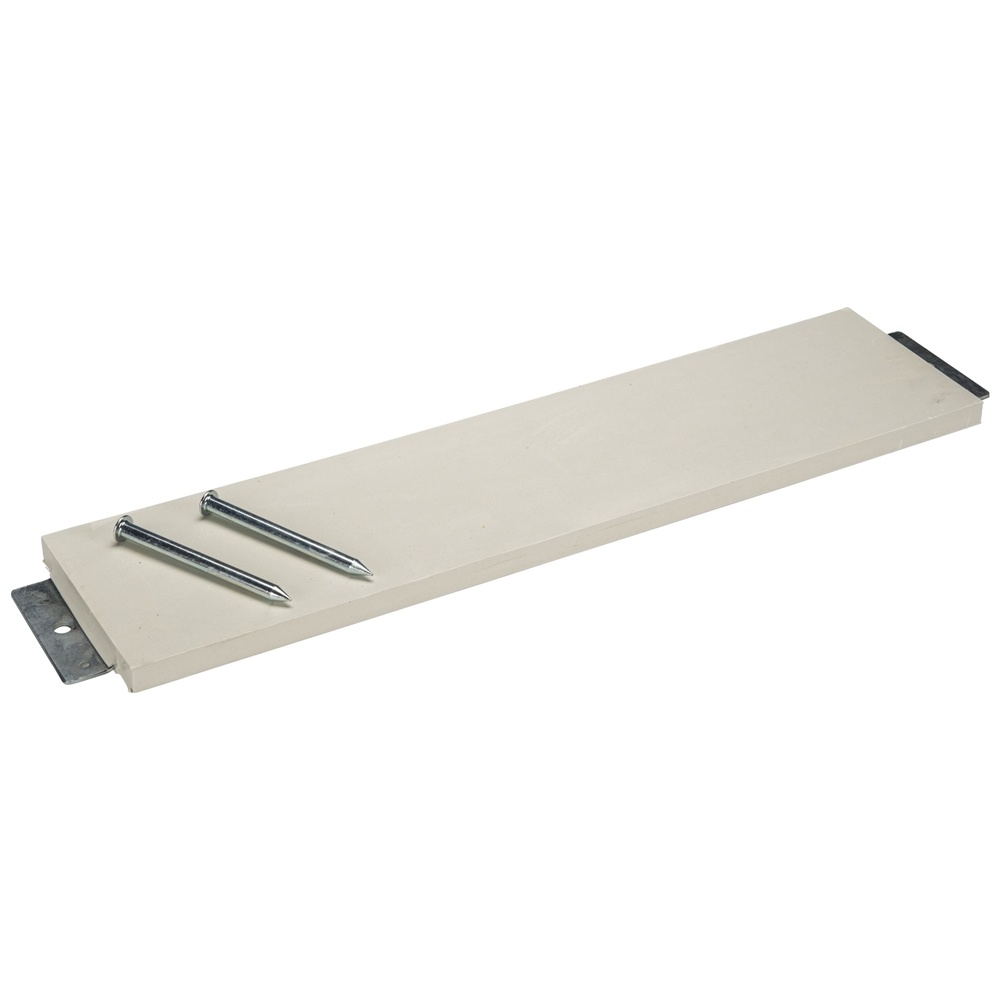
CHAMPRO MOVABLE PITCHER'S RUBBER - B047-B048
MOVABLE PITCHER'S RUBBER B047-B048 Description: Double spike anchor system allows for quick installation and removal Heavy duty rubber construction
Brand: Beatons Wholesale
Category: Sporting Goods > Athletics > Baseball & Softball > Baseball & Softball Bases & Plates > Baseball & Softball Plates